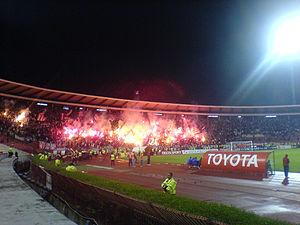
Les Ultras forment une catégorie particulière des supporteurs assistant aux compétitions sportives, dont le but est de soutenir de manière fanatique son équipe de prédilection. Ce type de supporters est différent de celui des groupes Hooligans ou des Barra brava.